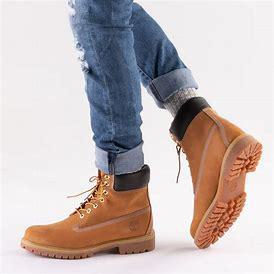
Brand: Timberland
Model: 6